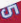
Number: 5